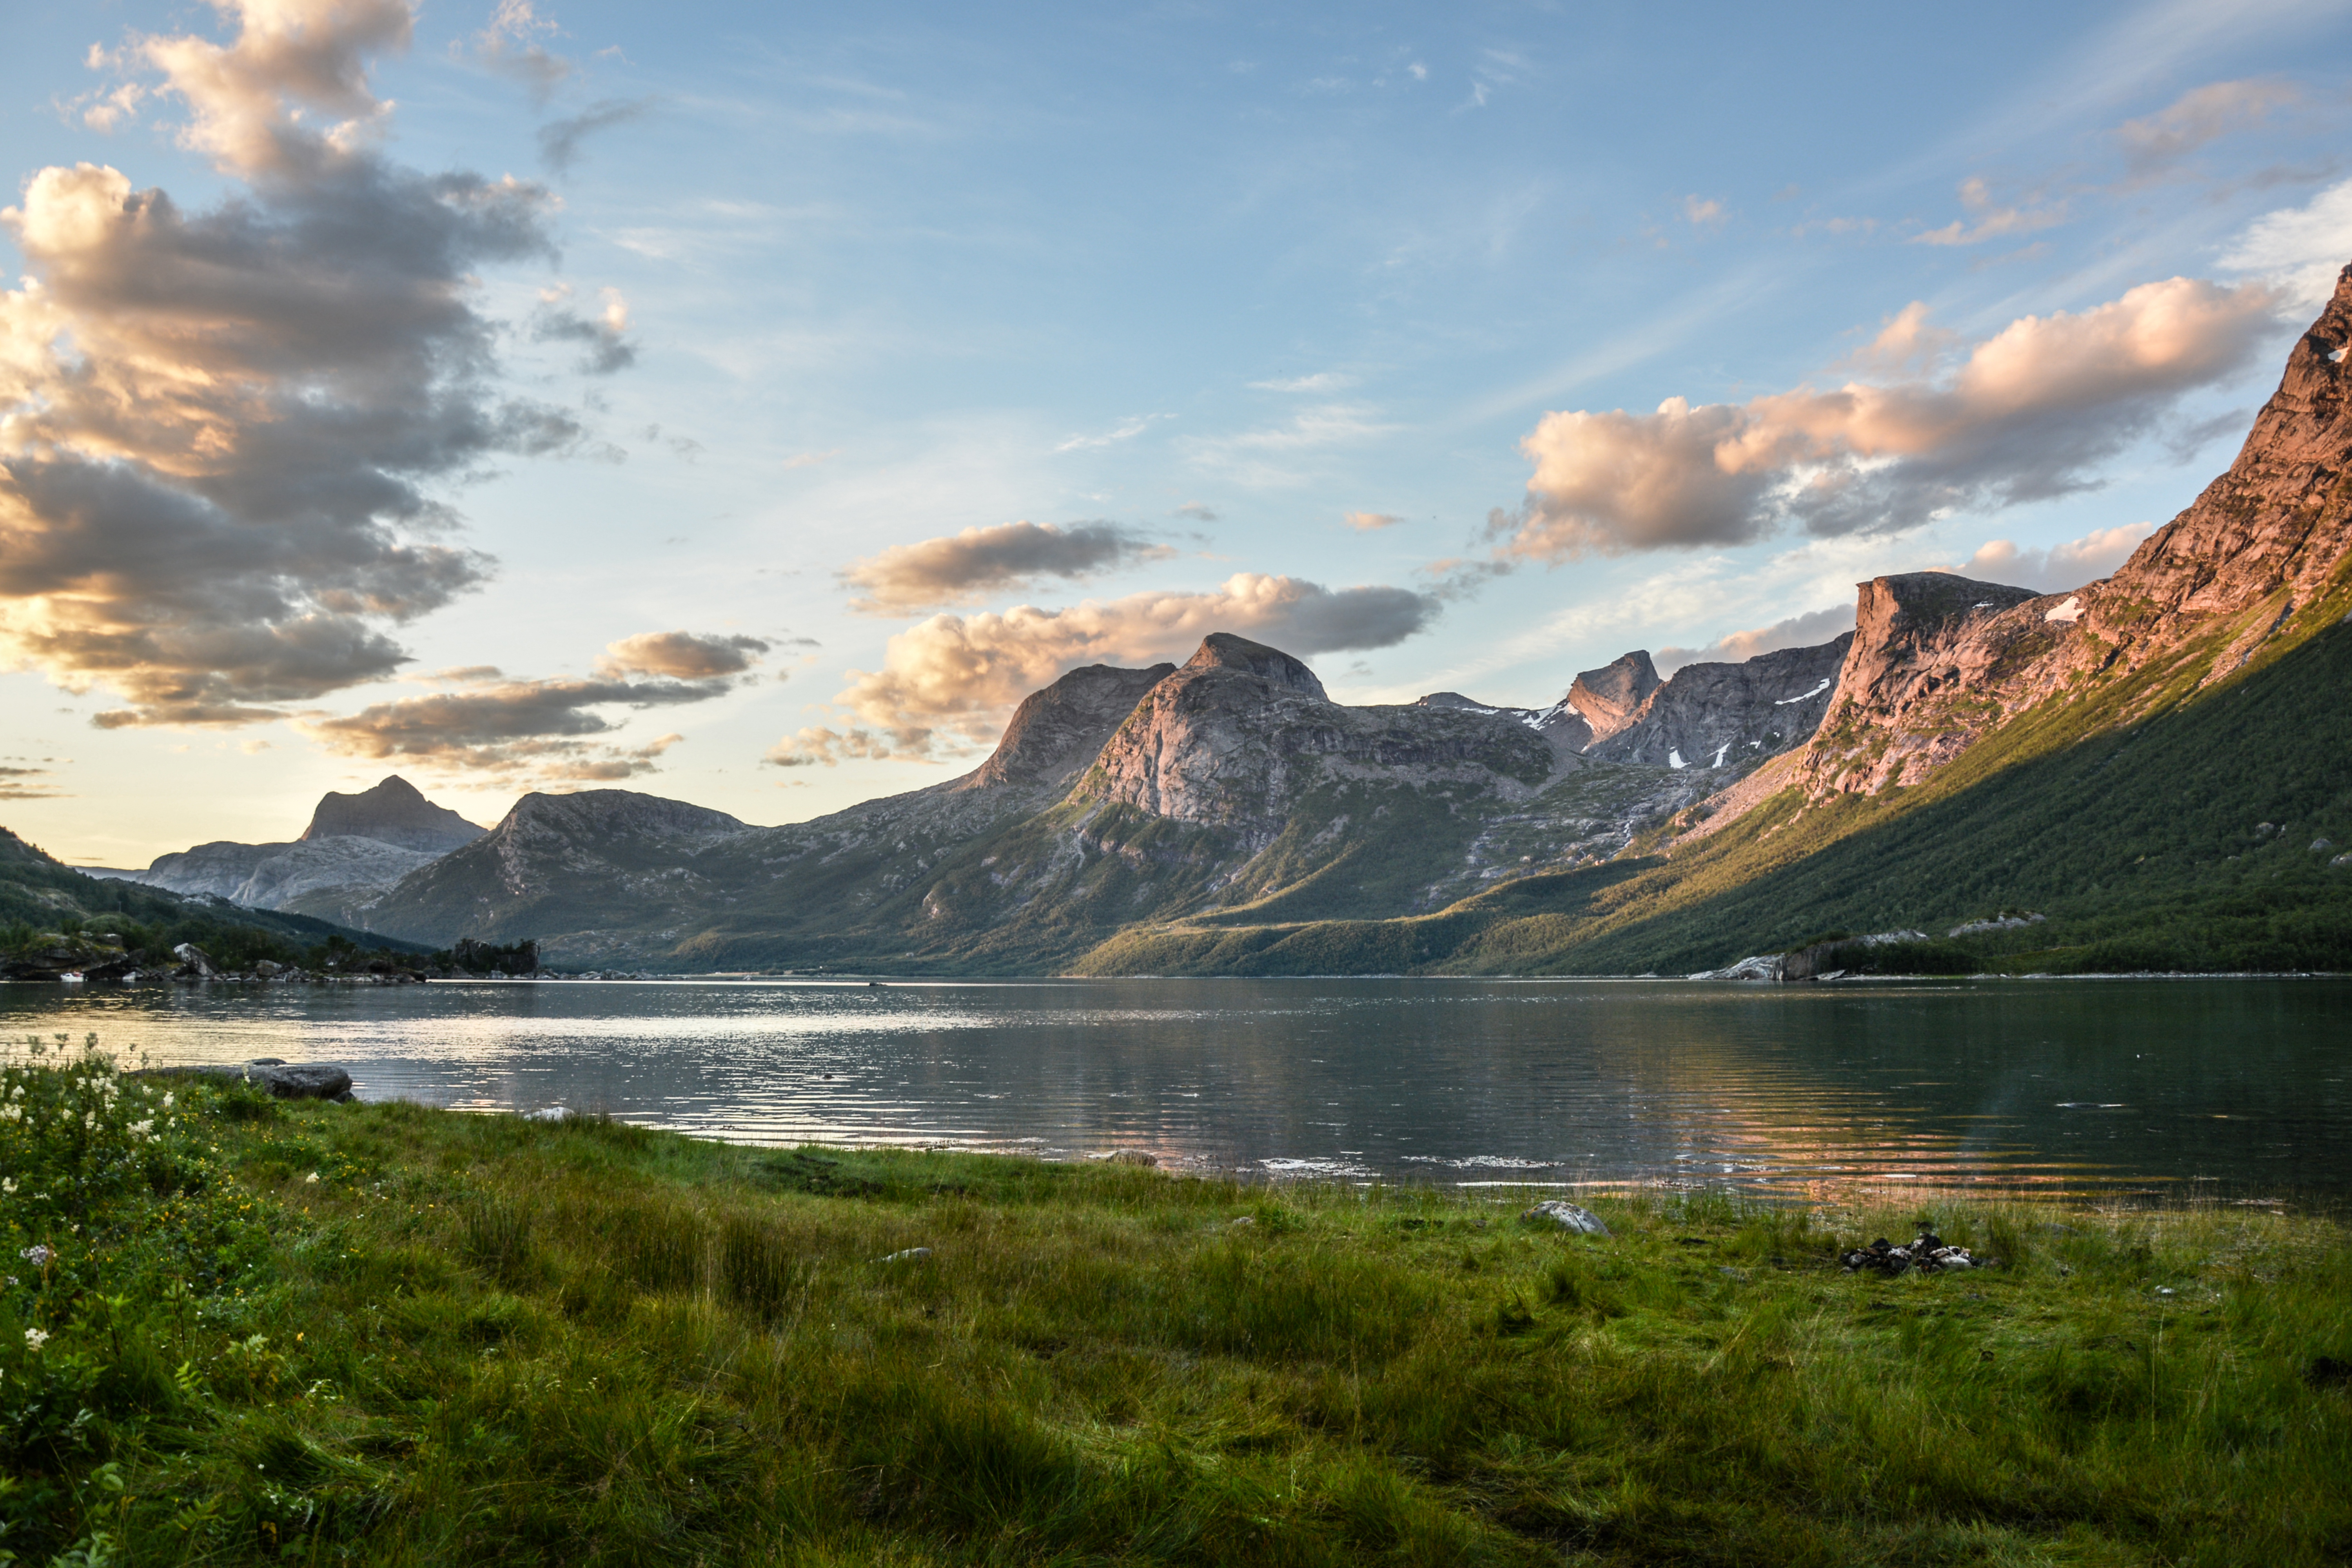
landscape, sea, coast, water, nature, grass, mountain, snow, cloud, sky, morning, hill, lake, dawn, river, mountain range, summer, vacation, travel, dusk, reflection, scenic, scenery, fjord, reservoir, tourism, highland, body of water, outdoors, clouds, daylight, mountains, peaks, loch, norway, landform, geographical feature, atmospheric phenomenon, mountainous landforms